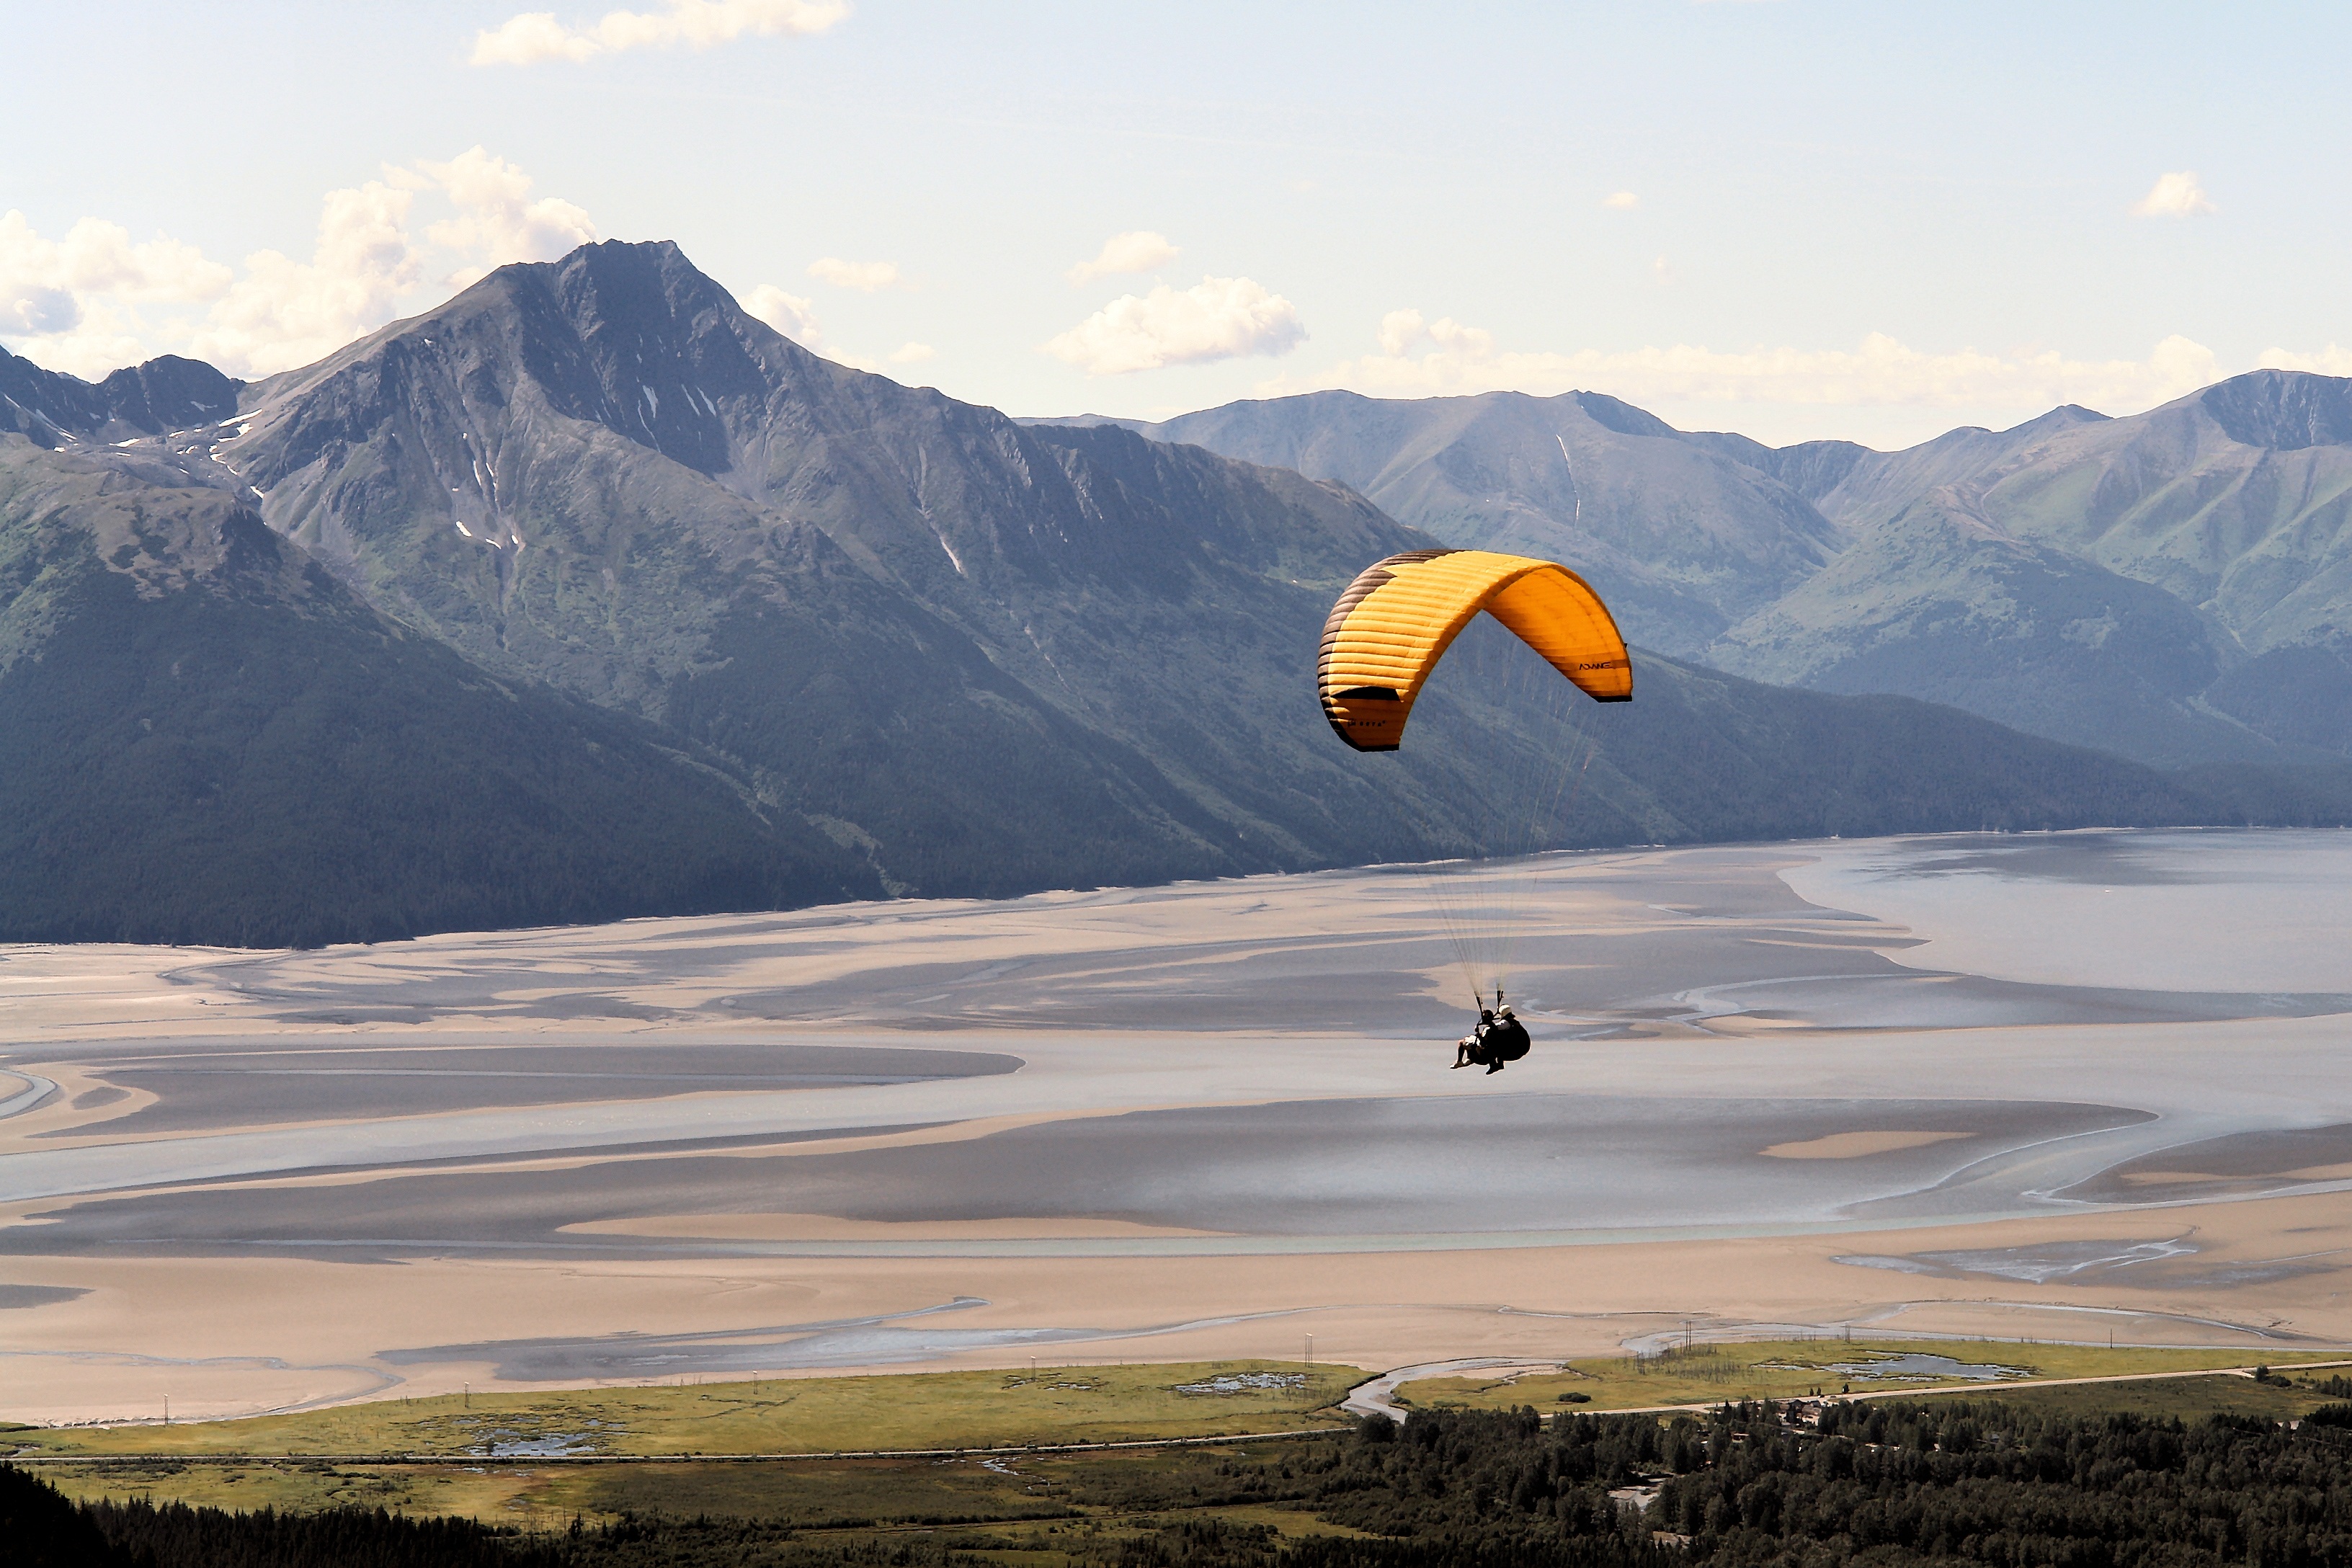
landscape, water, nature, outdoor, mountain, sky, adventure, river, mountain range, flying, travel, scenic, flight, scenery, america, extreme sport, paragliding, north, sports, mountains, parasailing, alaska, parachuting, air sports, atmosphere of earth, mountainous landforms, windsports